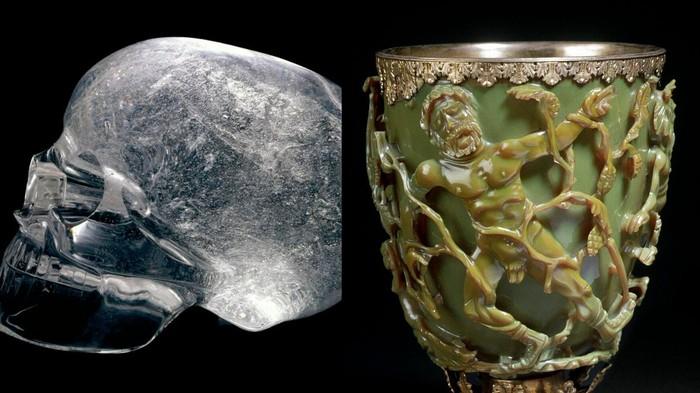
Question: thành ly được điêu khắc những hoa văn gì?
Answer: hoa văn hình dáng của một người đàn ông